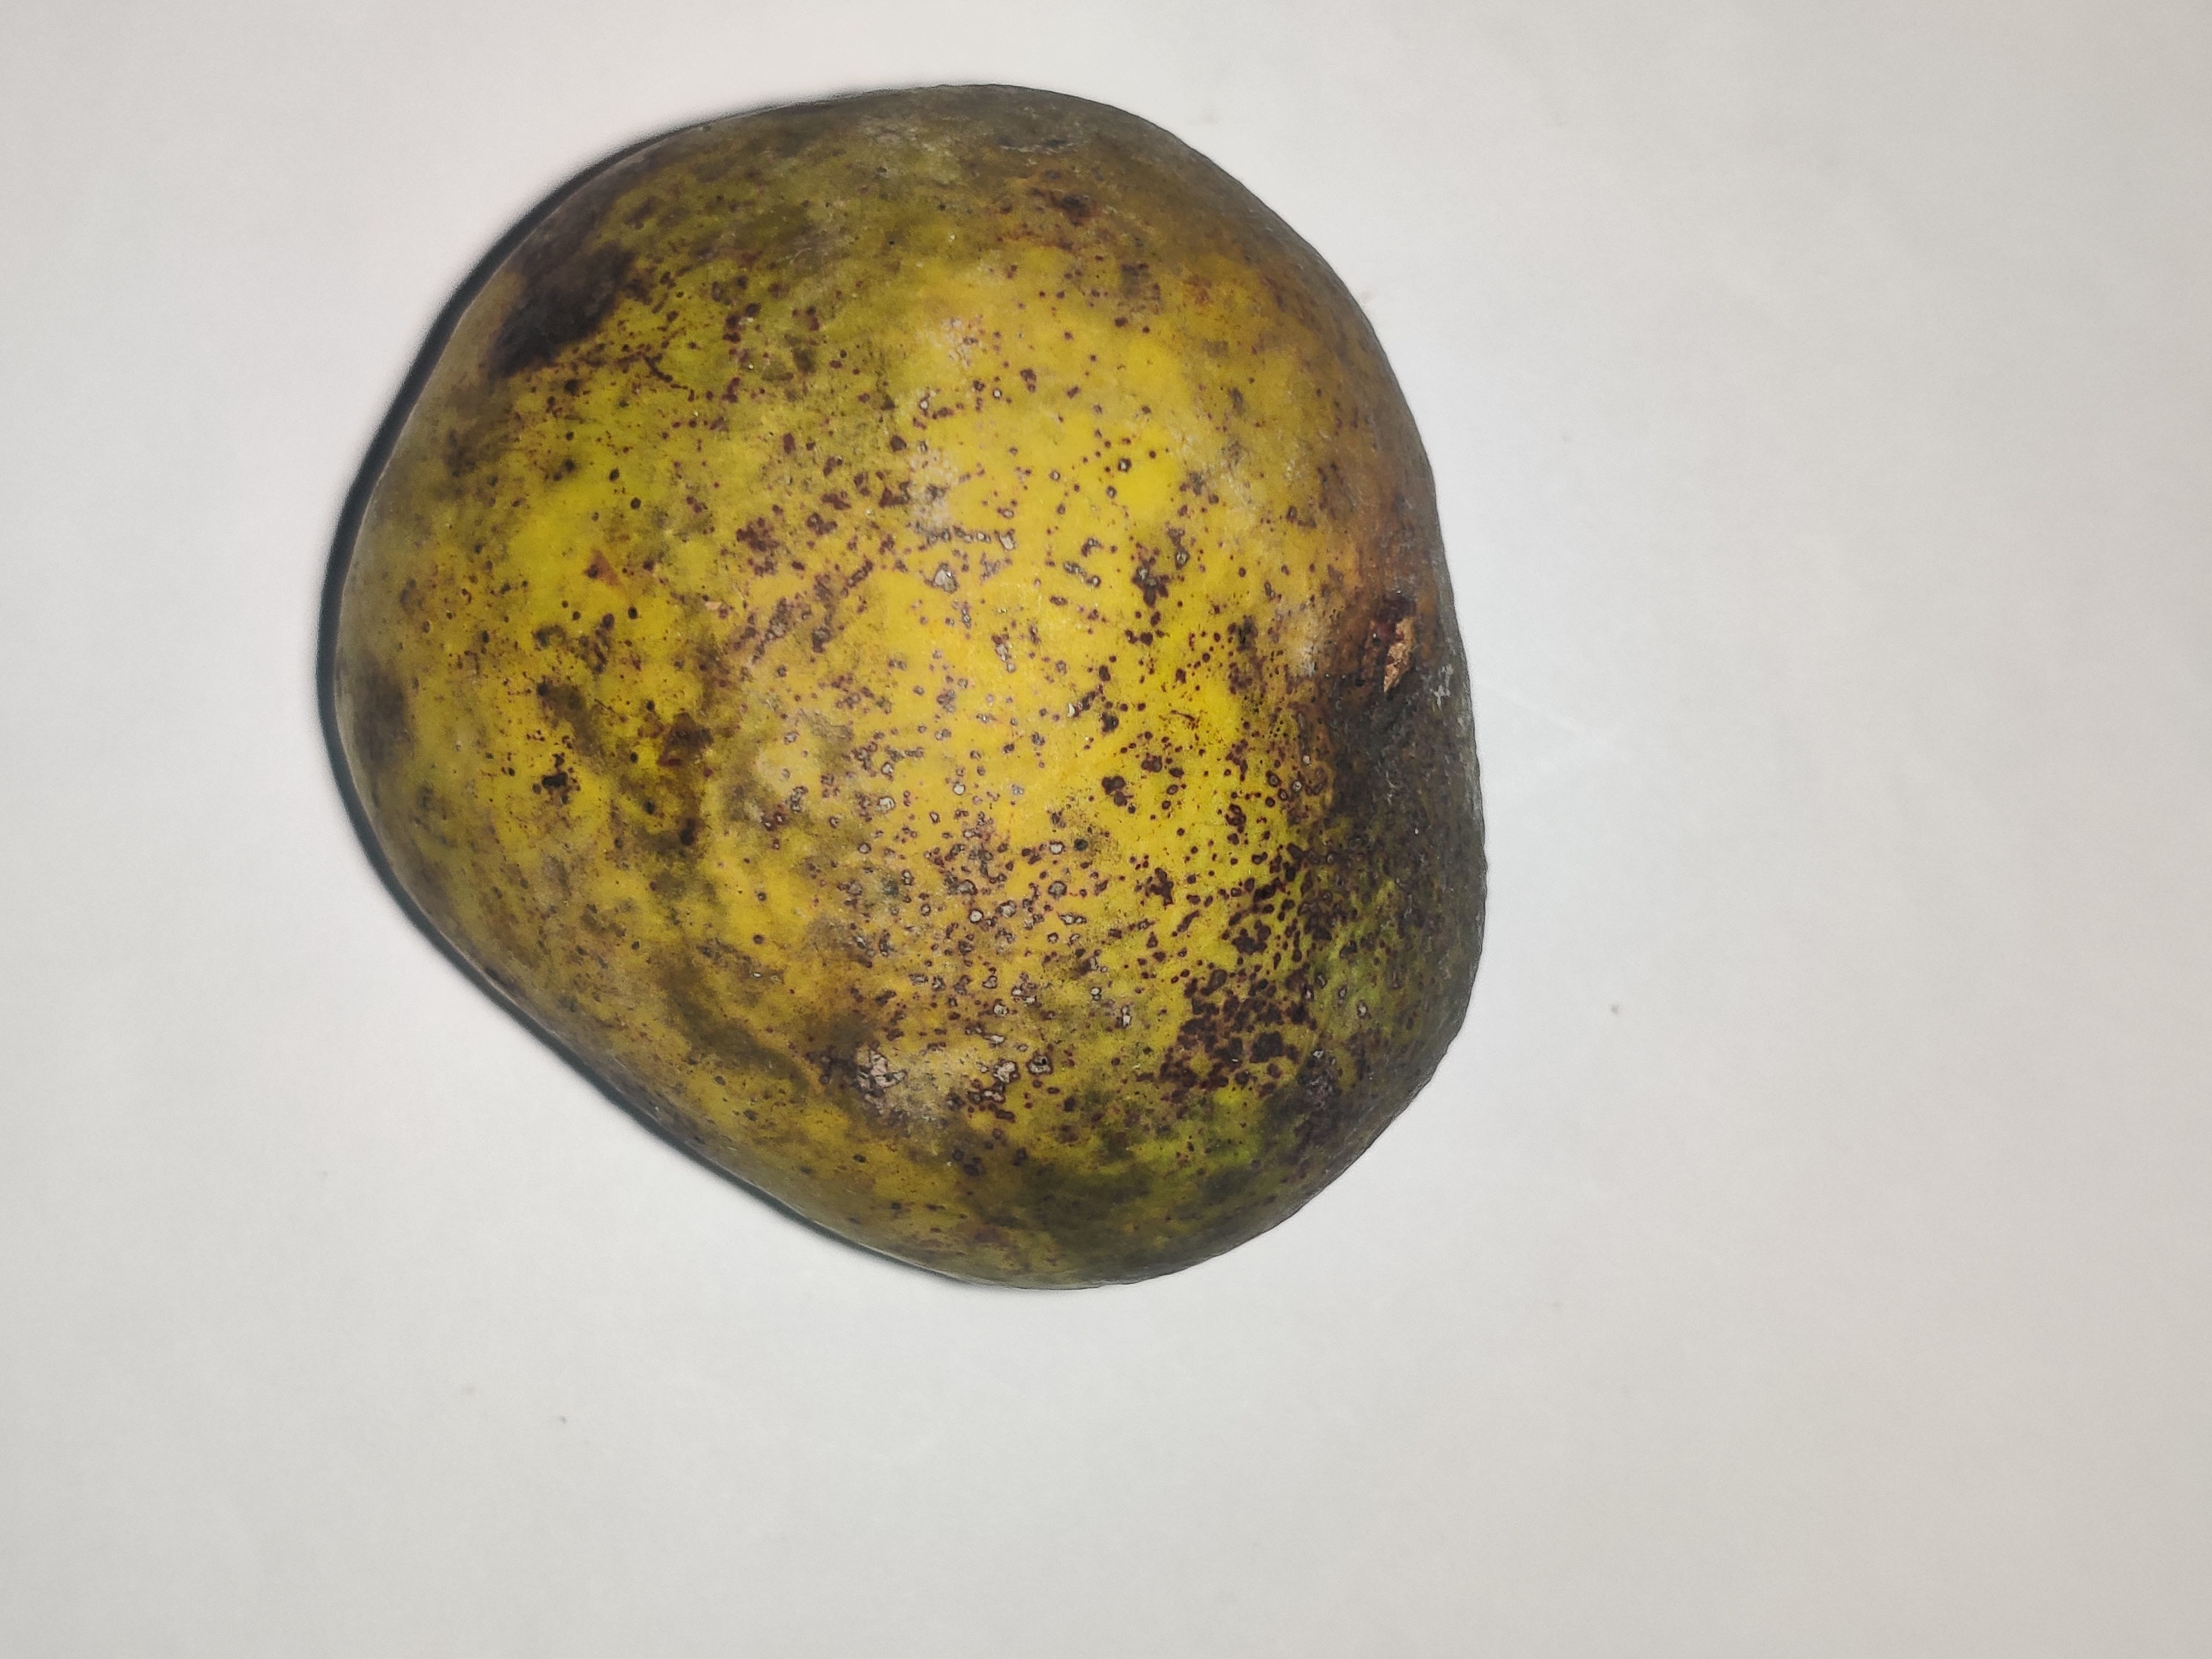
Fruit: mango
Grade: 3rd-grade